Formula One drivers from Italy

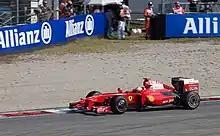
Fisichella driving for Ferrari at the 2009 Italian Grand Prix

Four Italian drivers have started more than 200 races, easily more than any other country. Though they had 936 starts between them, the drivers only scored ten victories and 62 other podium finishes.